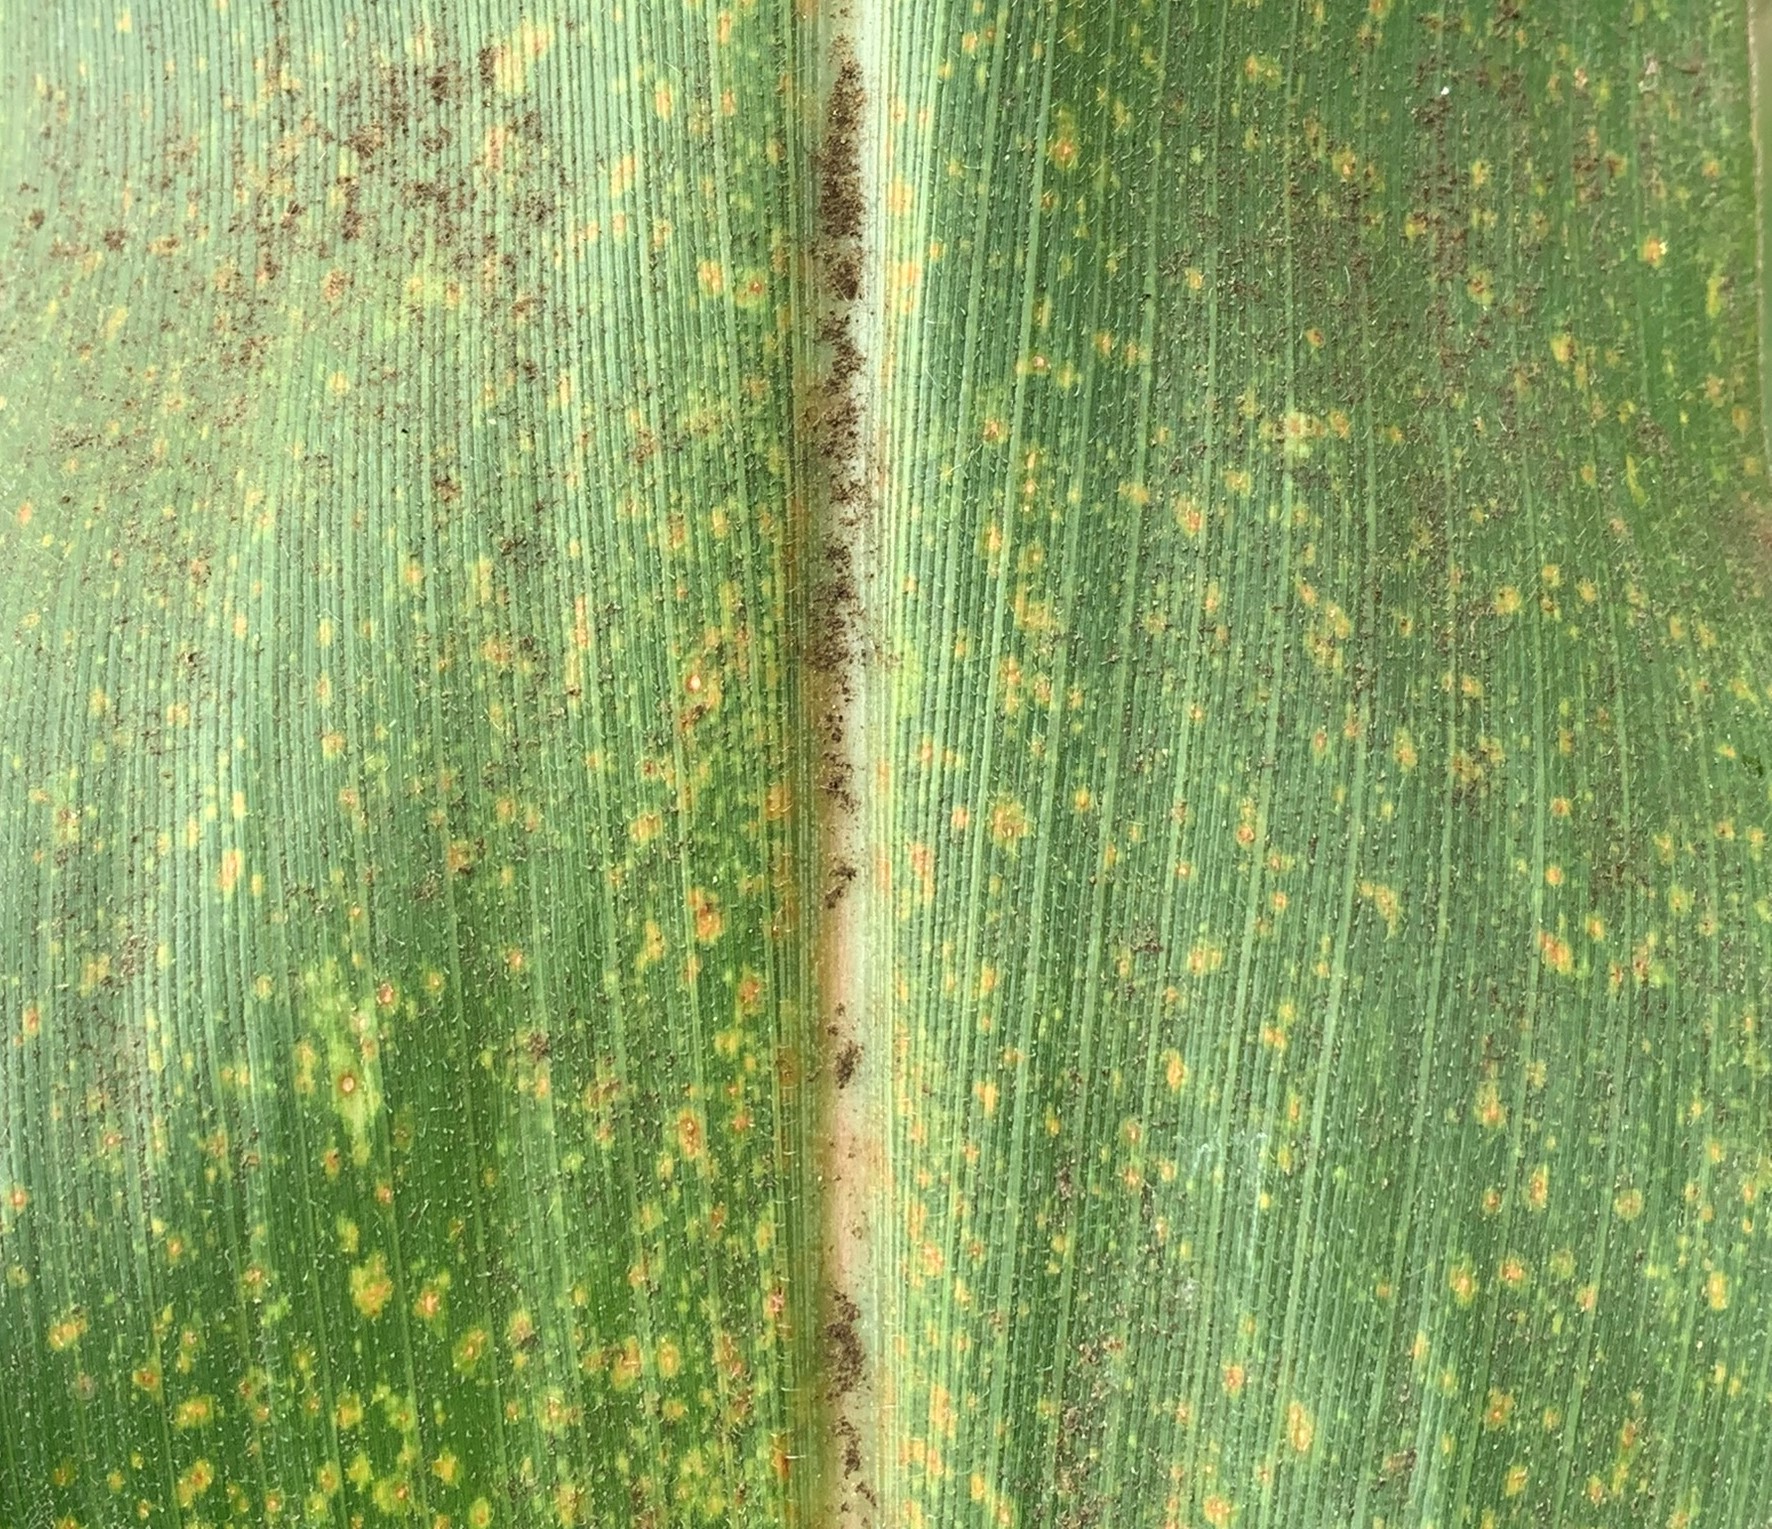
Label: MLN